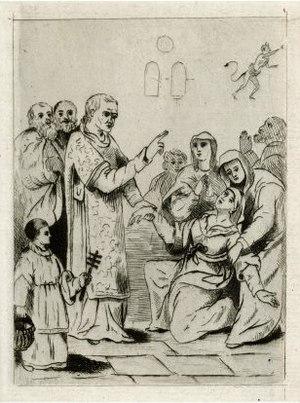
Exorcisme de Magdelaine Bavent
Magdelaine Bavent, aussi orthographié Madelaine Bavent, née en novembre 1602, était une religieuse au couvent Saint-Louis-Sainte-Élisabeth à Louviers. Elle fut l'une des protagonistes de l'affaire des possédées de Louviers.